Pavol Socháň

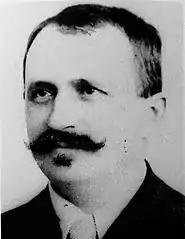
Pavol Socháň (date unknown)

Pavol Socháň (6 June 1862, Liptovský Mikuláš - 26 January 1941, Bratislava) was a Slovakian photographer, ethnographer, writer and artist. He employed numerous pseudonyms, including Borivoj Rehtáčka, Dobroslav Pokrievka, Matej Trúbela, P. S. Zvonický, and Dušan Lipeň.